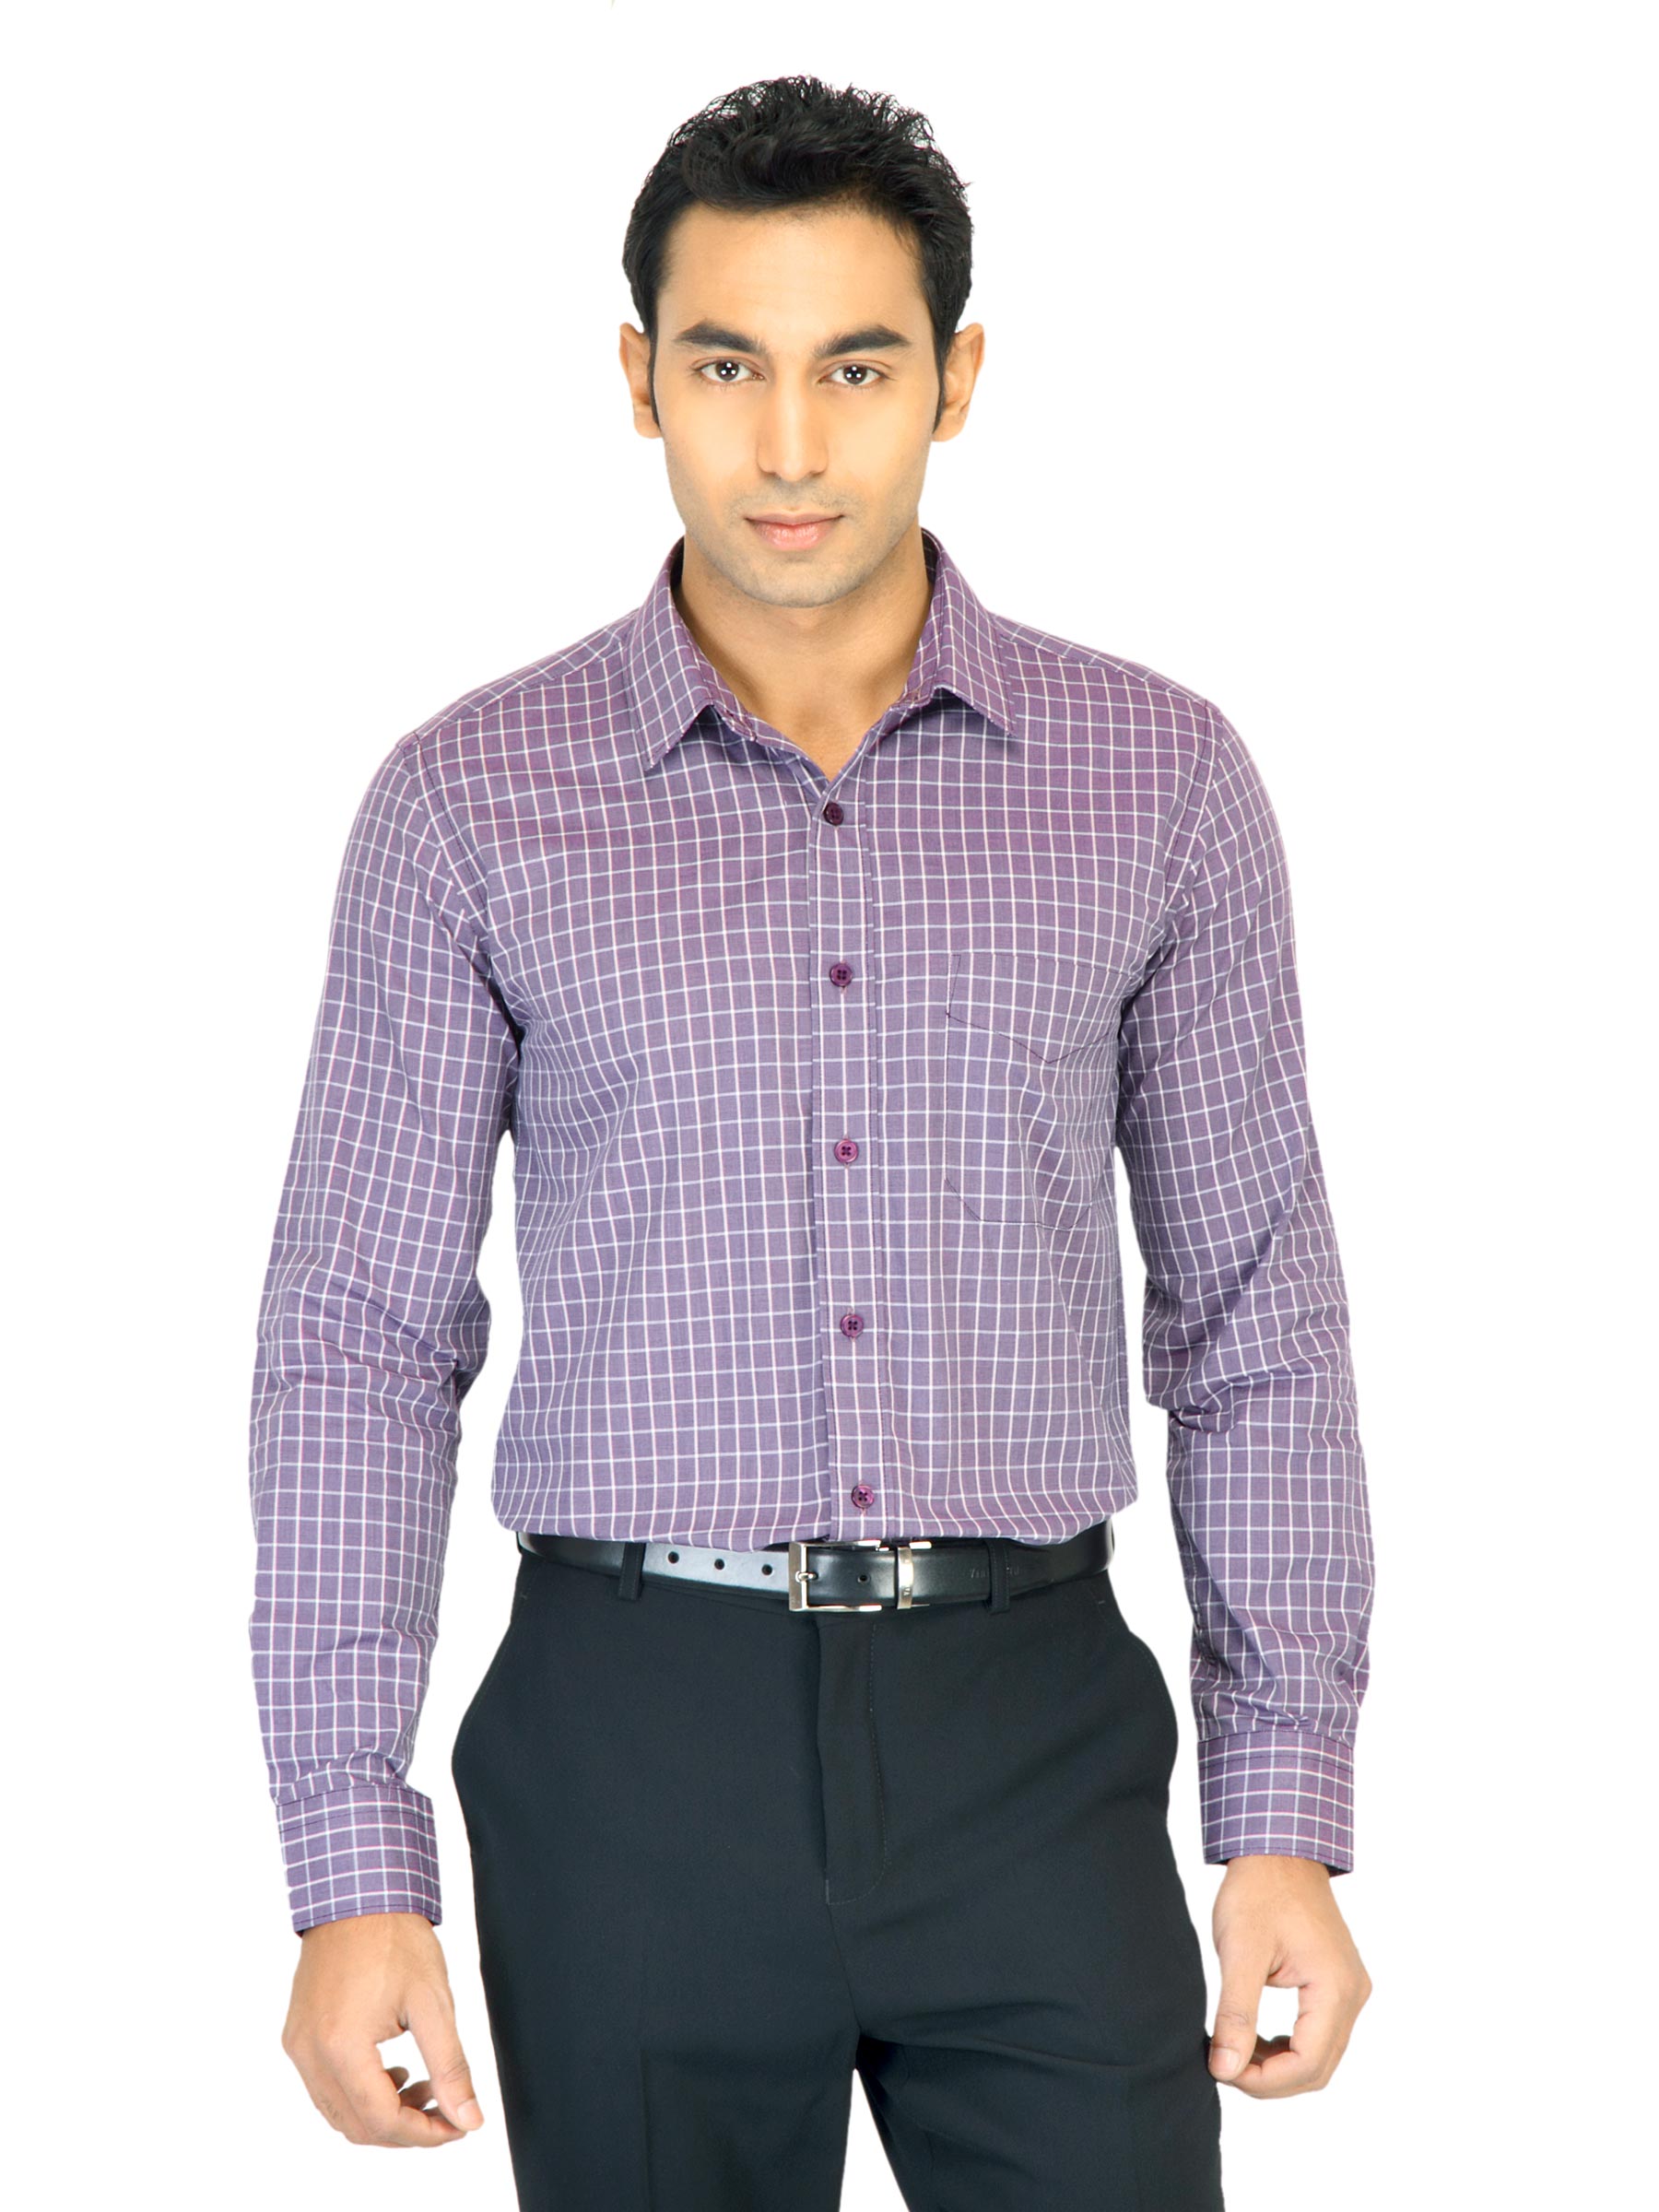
Black Coffee Men Check Purple Slim Fit Shirt
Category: Apparel / Topwear / Shirts
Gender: Men
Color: Purple
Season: Fall 2011
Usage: Formal